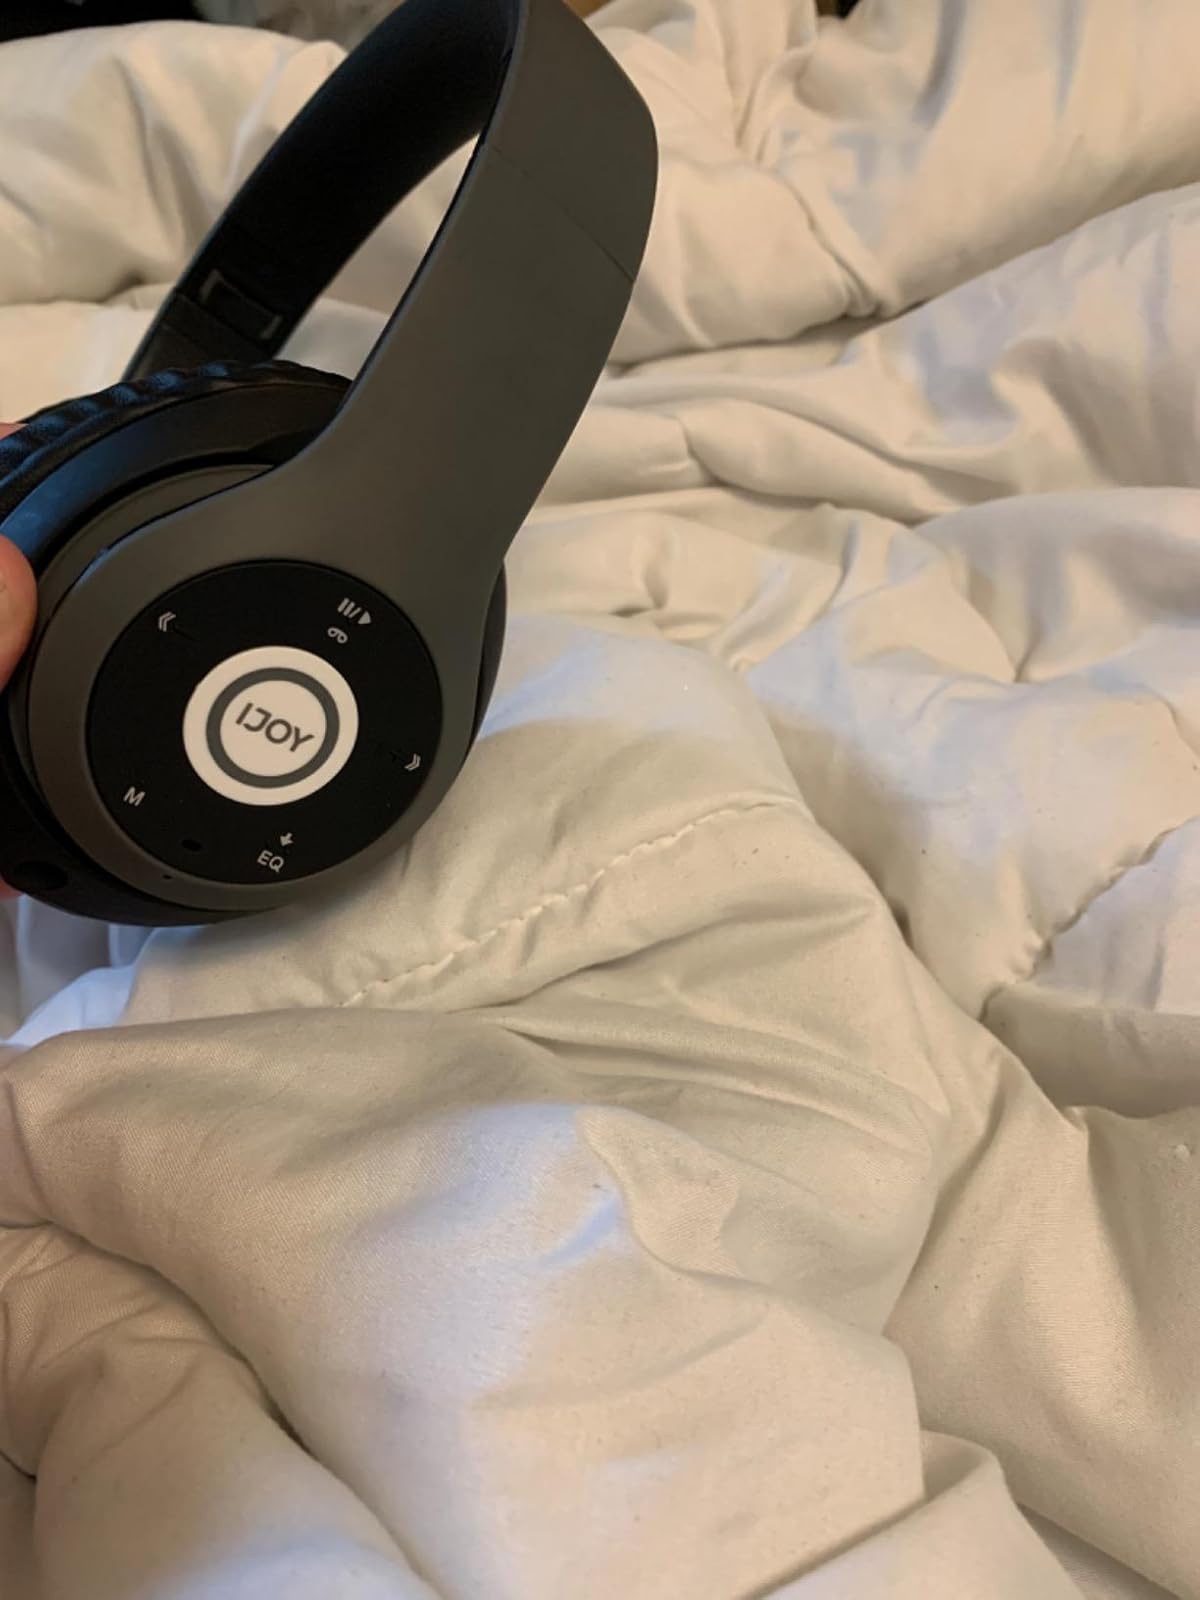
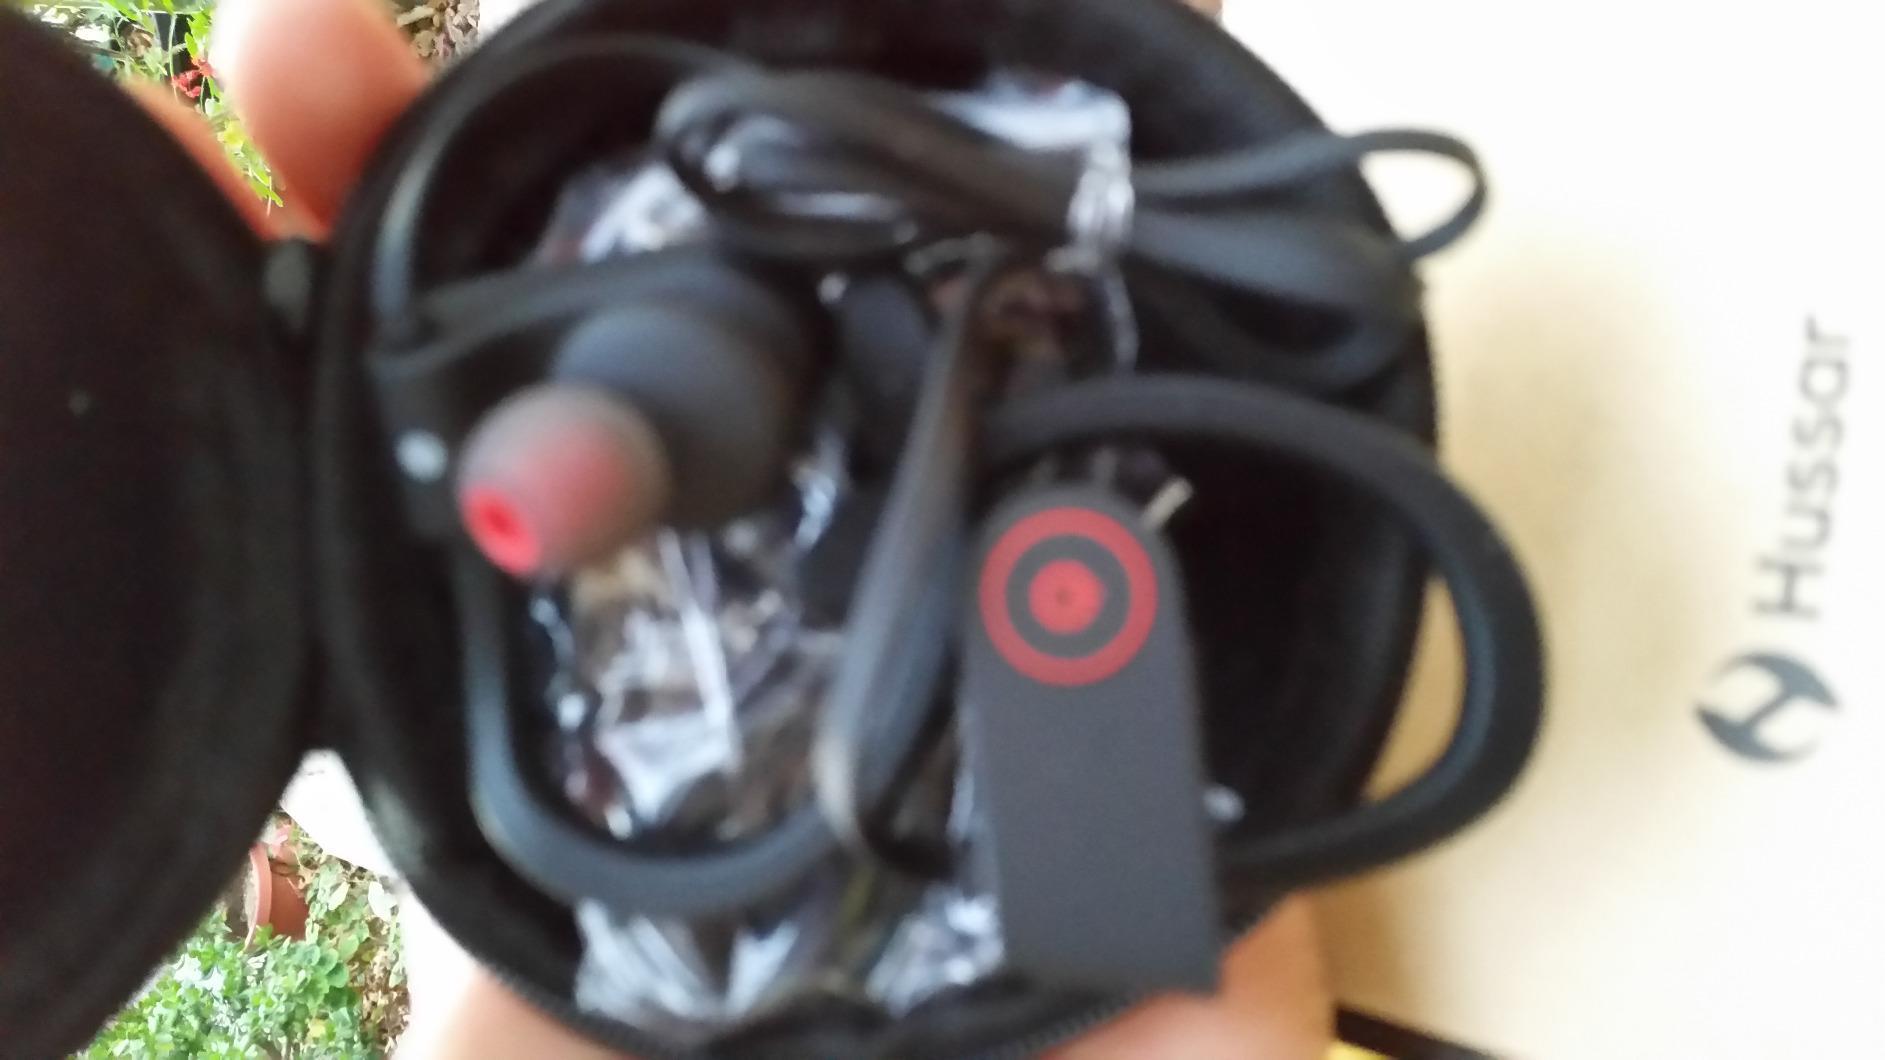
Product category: headphones
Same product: no